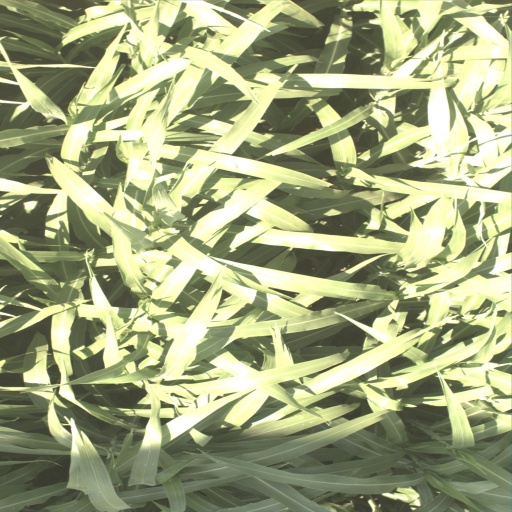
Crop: sorghum